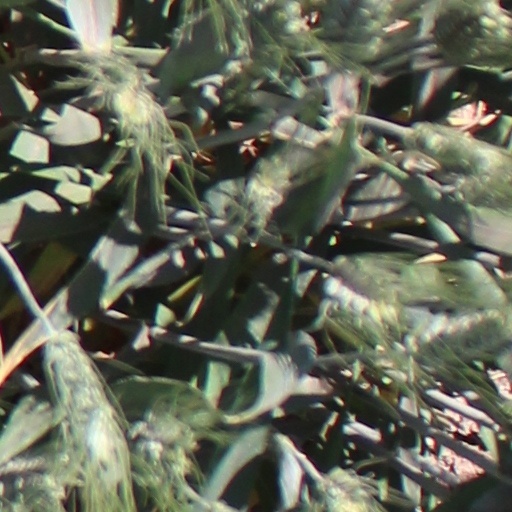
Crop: wheat